St. Luke's Cultural Heritage Centre

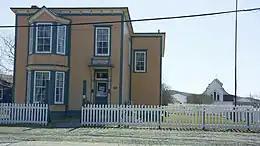
St. Luke's behind the O'Reilly House Museum, also owned by the historical society.

After the acquisition of Placentia to England, King George III presented a tipstaff to the town in 1772, which is now on display at the O'Reilly House Museum. In the summer of 1786, Prince William Henry was stationed as a naval surrogate judge in Placentia. He left behind a silver tea set used by himself, and the coat of arms that still hangs inside St. Luke's. There is also a communion service donated by the royal family. The cannons on the site are originally from nearby Fort Fredrick and were forged during the reign of Queen Anne, showing the church's strong ties to England.